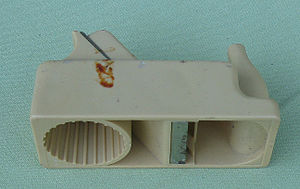
Ølhøvl
Ølhøvl af plast til både metalølkapsel og skruekapsel
En Ølhøvl er en øloplukker udformet som en høvl. Størrelsen er som regel omtrent 10 cm lang, og passer dermed til at bære i en bukselomme. Høvljernet er her slebet for at passe til udformningen af kapslen i stedet for som på en træhøvl at skære træ.